Rector of the University of Dundee

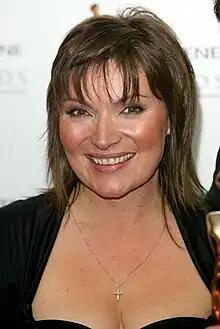
Lorraine Kelly

Lorraine Kelly – East Kilbride-born television presenter. Beat Lesley Riddoch and David Shayler to the post. Lorraine Kelly was awarded honorary Doctor of Laws (LL.D) degree by the university in 2008.